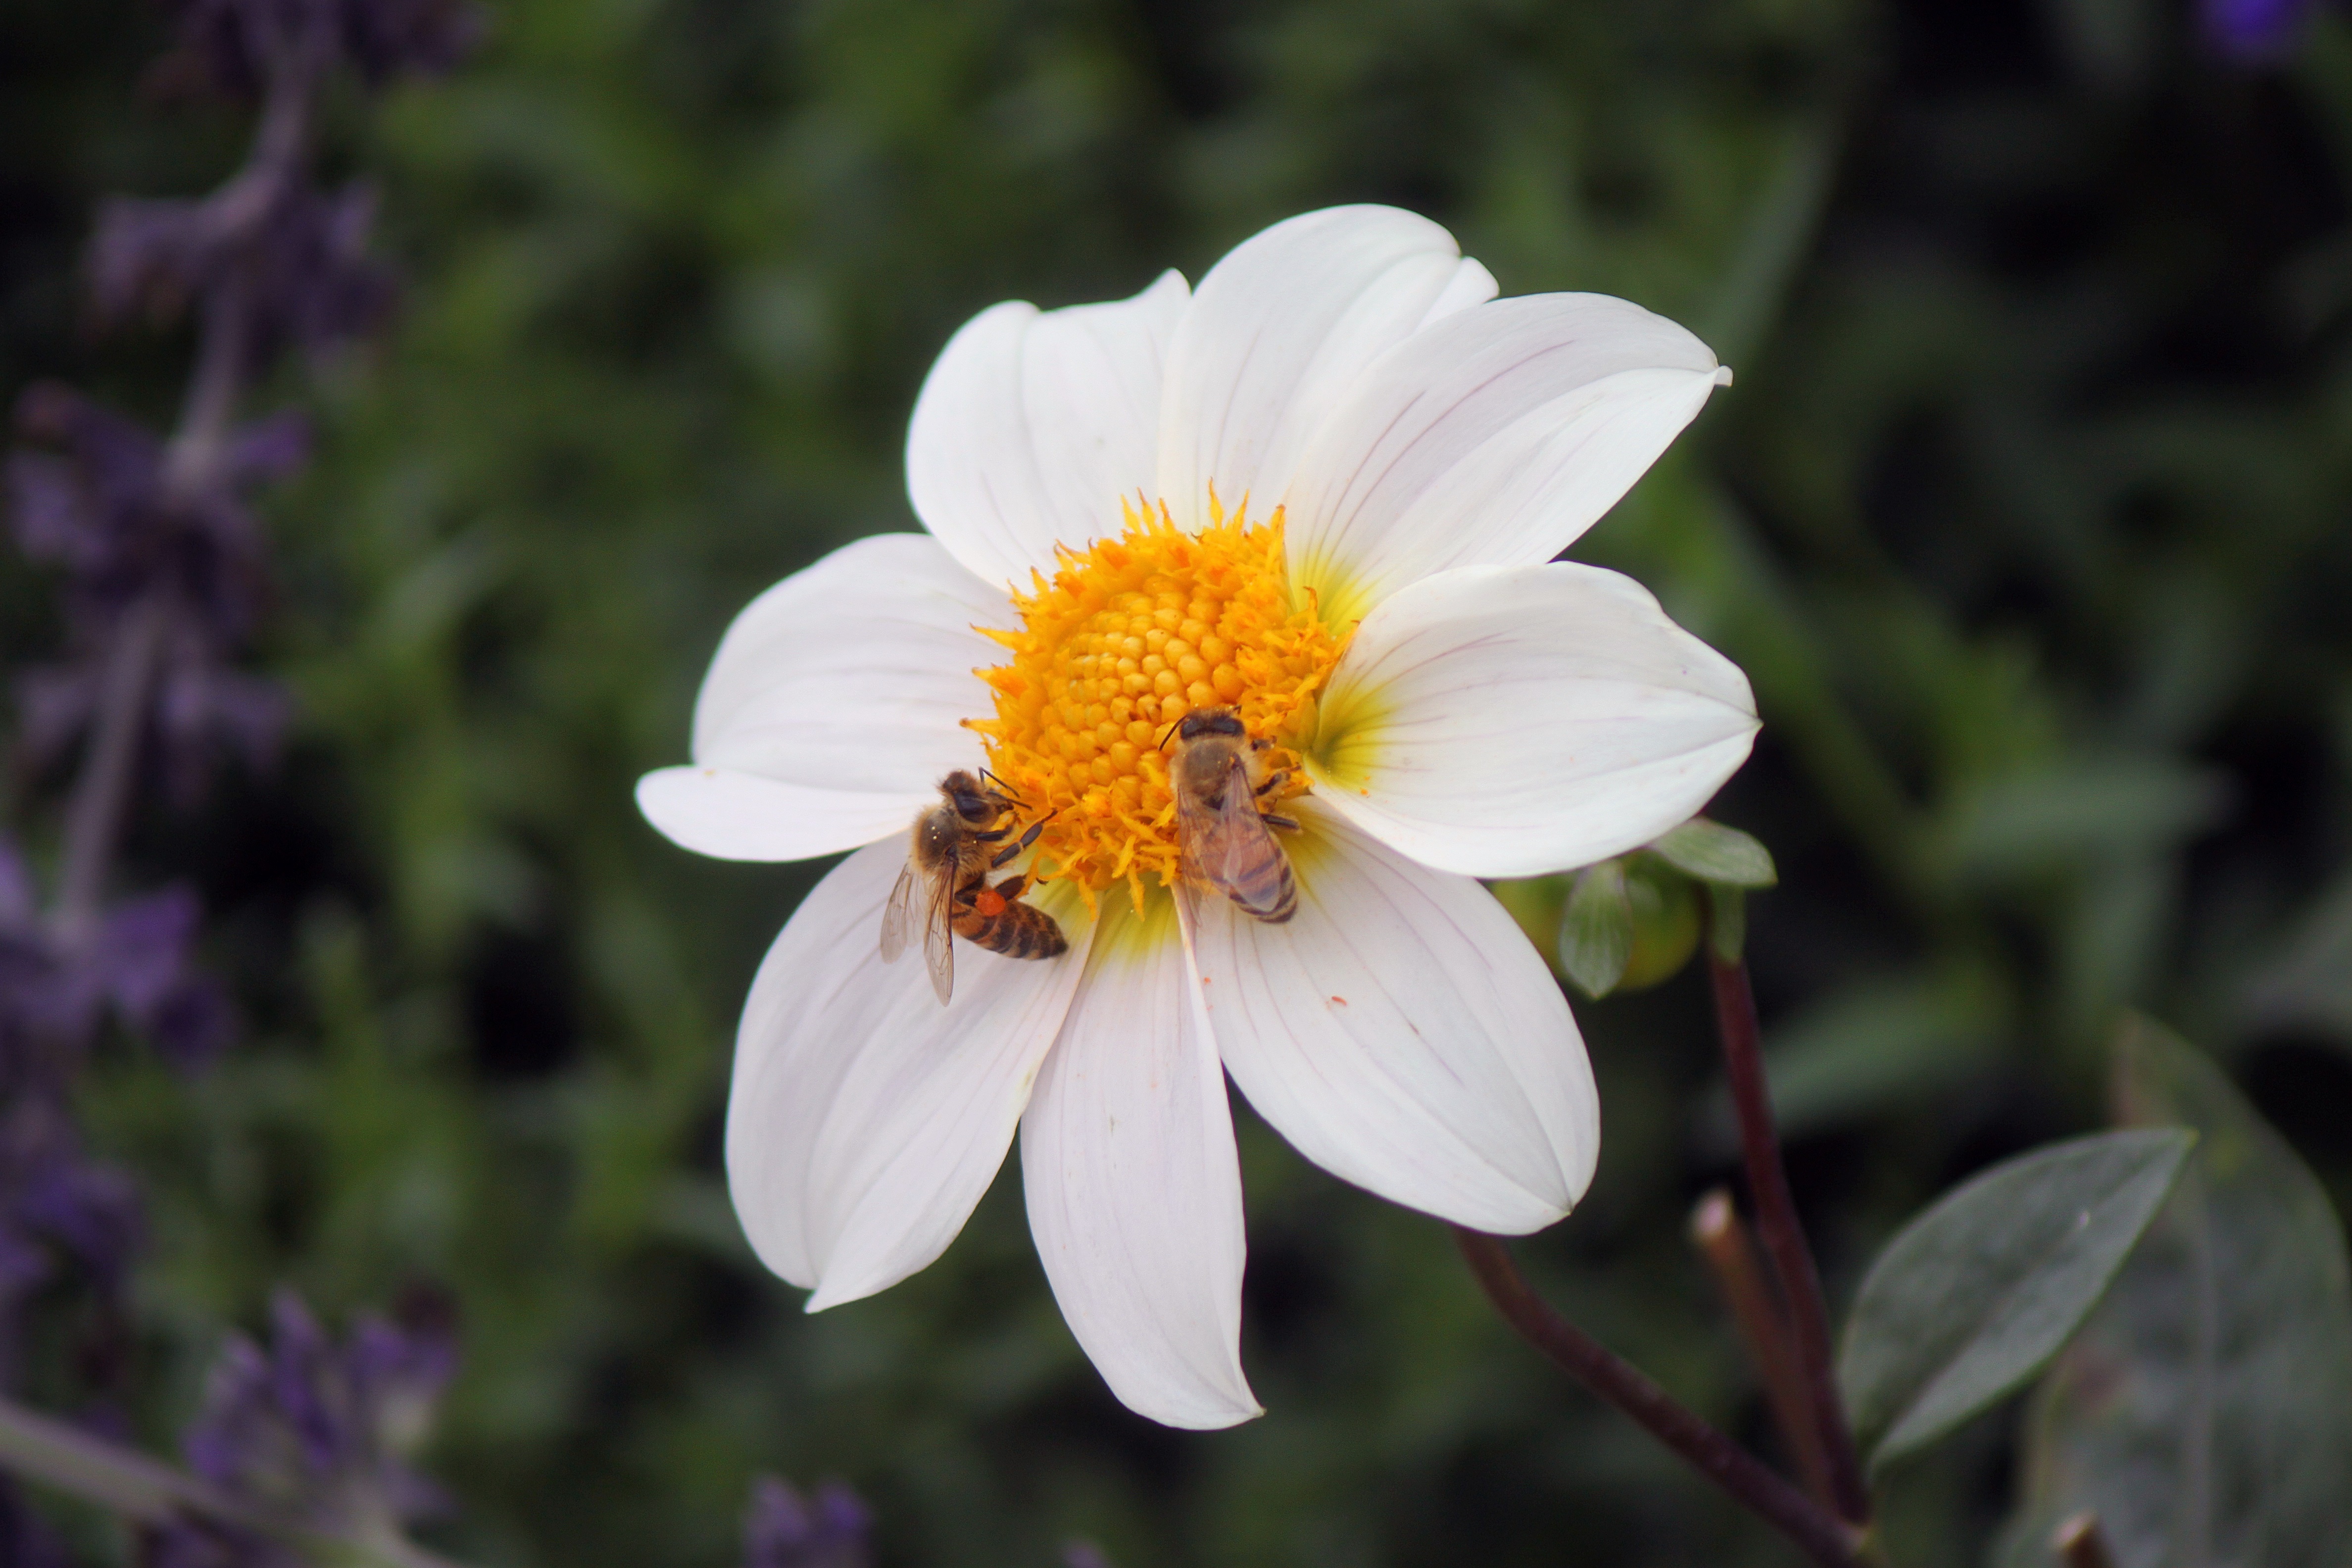
nature, blossom, plant, white, flower, petal, flying, france, environment, green, insect, botany, yellow, flora, fauna, white flower, wildflower, bee, nectar, macro photography, flowering plant, daisy family, oxeye daisy, land plant, garden cosmos